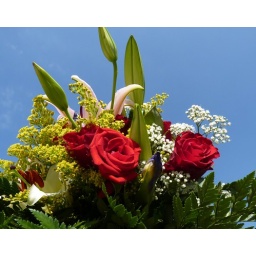
Romantic bouquet in the sky